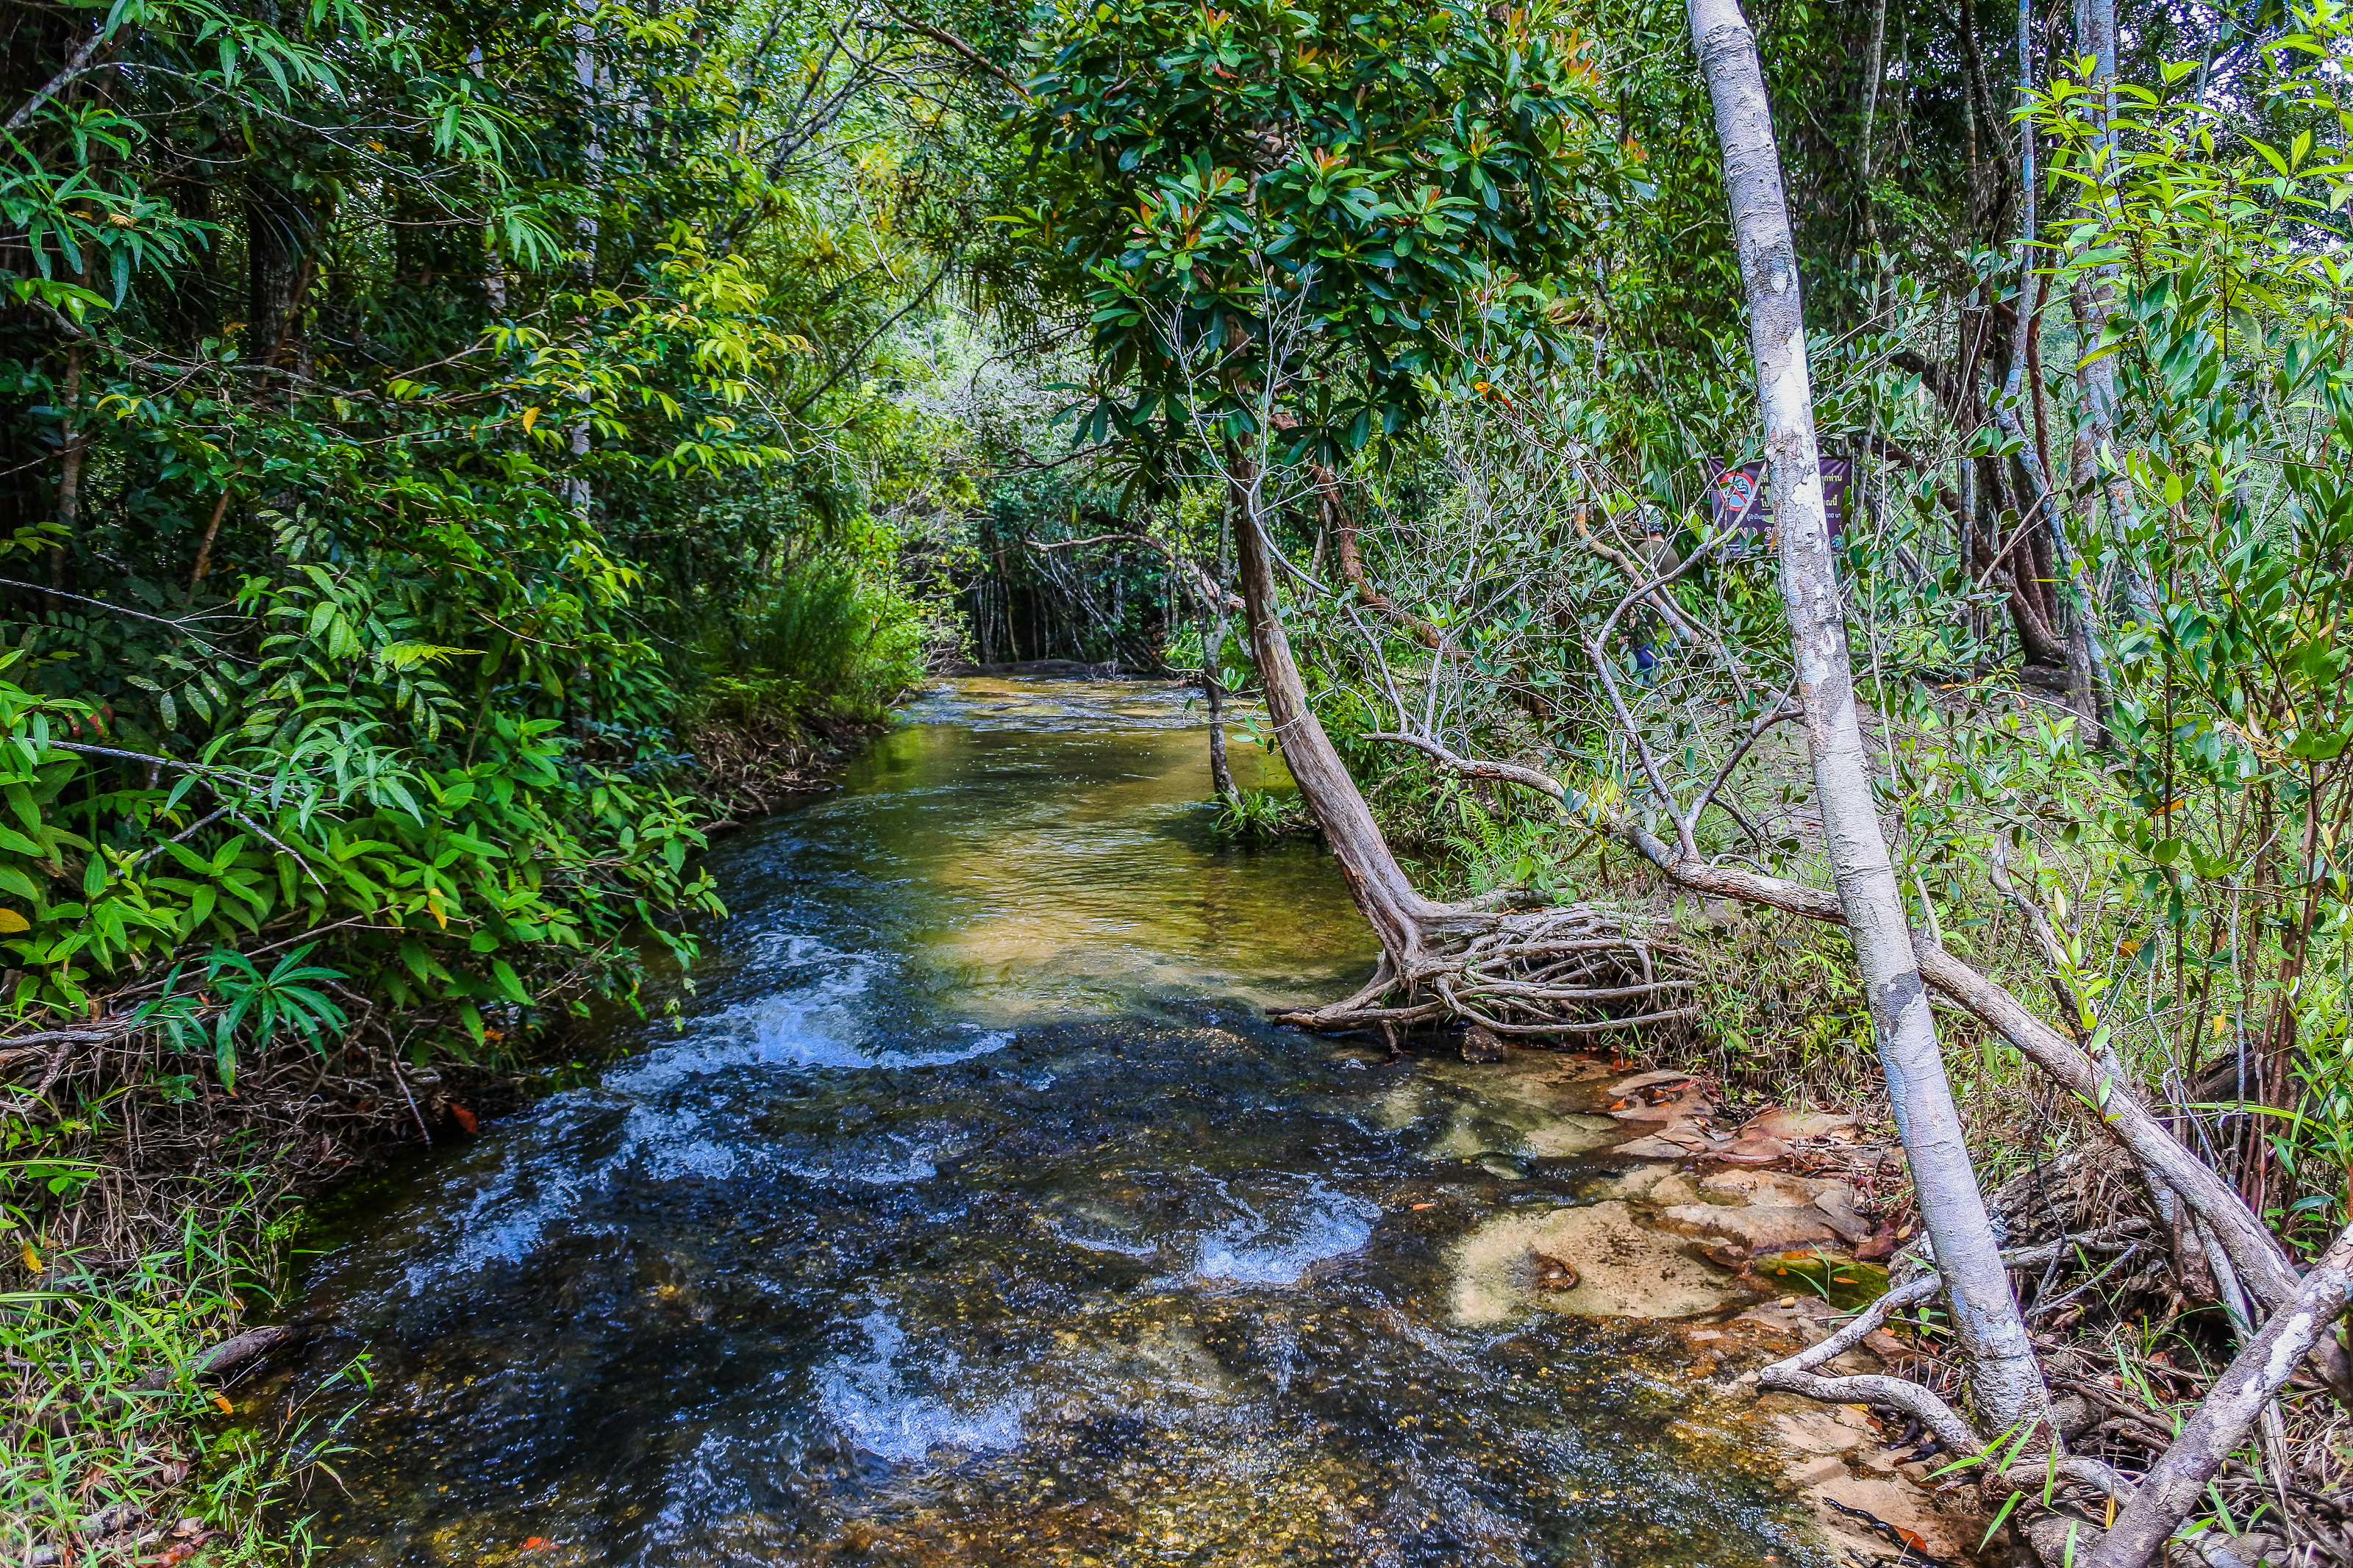
beauty, freshness, inside, scenic, amazing, beautiful, mountain, view, russia, white, bak teo, thailand, landmark, cave, natural, tree, thai, water, highest, light, background, wilderness, jungle, forest, tourism, holiday, summer, rock, fall, waterfall, national, highest waterfall, park, phu chong, green, nature, huai luang, relax, wet, leaf, stone, outdoor, tropical, foliage, khao, river, fresh, travel, wild, landscape, body of water, vegetation, nature reserve, stream, natural environment, water resources, watercourse, natural landscape, riparian zone, riparian forest, biome, creek, valdivian temperate rain forest, rainforest, old growth forest, woodland, plant, woody plant, bank, fluvial landforms of streams, tropical and subtropical coniferous forests, state park, temperate broadleaf and mixed forest, wildlife, tributary, national park, Northern hardwood forest, arroyo, ravine, spring, floodplain, wetland, swamp, trail